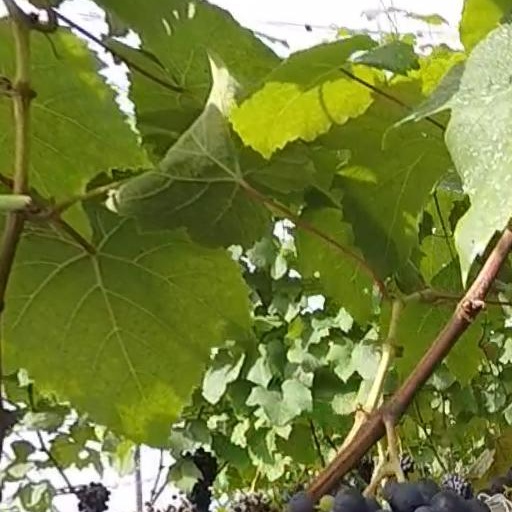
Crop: grape